Flashing Spurs

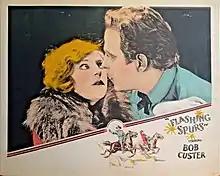
Lobby card

Flashing Spurs is a 1924 American silent Western film directed by B. Reeves Eason and starring Bob Custer, Edward Coxen, and Marguerite Clayton, who has a dual role of twin sisters. A Texas Ranger investigates a woman he believes is mixed up with a gang of outlaws.